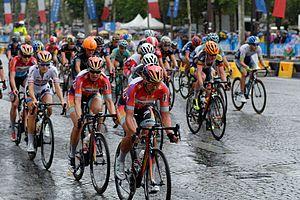
La saison 2015 de l'équipe cycliste Boels Dolmans est la sixième de la formation. Le recrutement de l'équipe est ambitieux avec l'ancienne vainqueur de la Flèche wallonne et de la Route de France Evelyn Stevens, la Néerlandaise Chantal Blaak et la double championne du monde juniors sur route Amalie Dideriksen. La saison est marquée par les victoires de Lizzie Armitstead en Coupe du monde et aux championnats du monde sur route. Elle gagne trois manches de Coupe du monde : le Trofeo Alfredo Binda-Comune di Cittiglio, la Philadelphia Cycling Classic et le GP de Plouay-Bretagne. Elle termine la saison à la deuxième place mondiale. L'Américaine Megan Guarnier réalise également une grande saison en gagnant la première édition des Strade Bianche, une étape de l'Emakumeen Bira, son championnat national, une étape du Tour d'Italie où elle porte le maillot rose durant sept des dix étapes, le Tour de Norvège ainsi qu'une médaille de bronze aux championnats du monde sur route sur sol américain. Enfin, Chantal Blaak remporte Le Samyn des Dames et une étape de l'Emakumeen Bira. La formation récolte vingt-six bouquets durant la saison et finit deuxième du classement UCI.